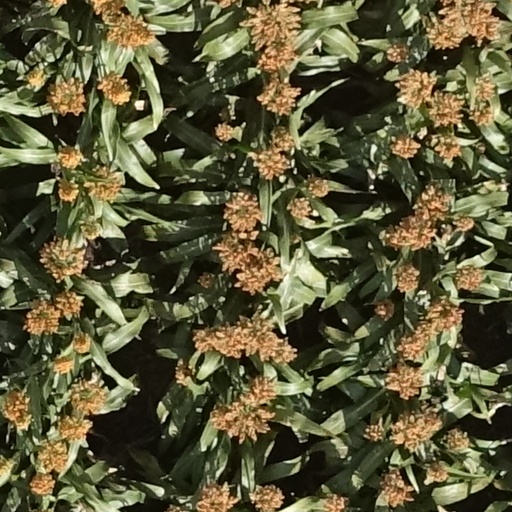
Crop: sorghum